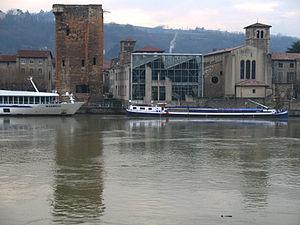
Tour des Valois et église des Cordeliers se reflétant dans le fleuve à Sainte-Colombe dans le Rhône.
Sainte-Colombe est une commune française située dans le département du Rhône en région Auvergne-Rhône-Alpes.
Le Pont Romain de Vienne était un pont sur le Rhône qui était situé de Vienne à Sainte-Colombe-lès-Vienne.
La Tour de Valois se situe à Sainte-Colombe, au sud du département du Rhône, sur la rive droite du fleuve, en face de Vienne.